Cerro Verde mine

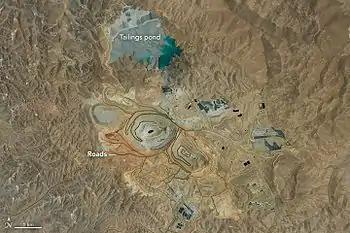
Cerro Verde mine from space, 2016

The Cerro Verde mine is a very large copper mine located about 20 miles southwest of Arequipa, in southwestern Peru. Cerro Verde represents one of the largest copper reserves in Peru and in the world, having estimated reserves of 4.63 billion tonnes of ore grading 0.4% copper and 113.2 million oz of silver.